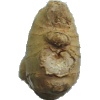
Label: Ginger Root 1